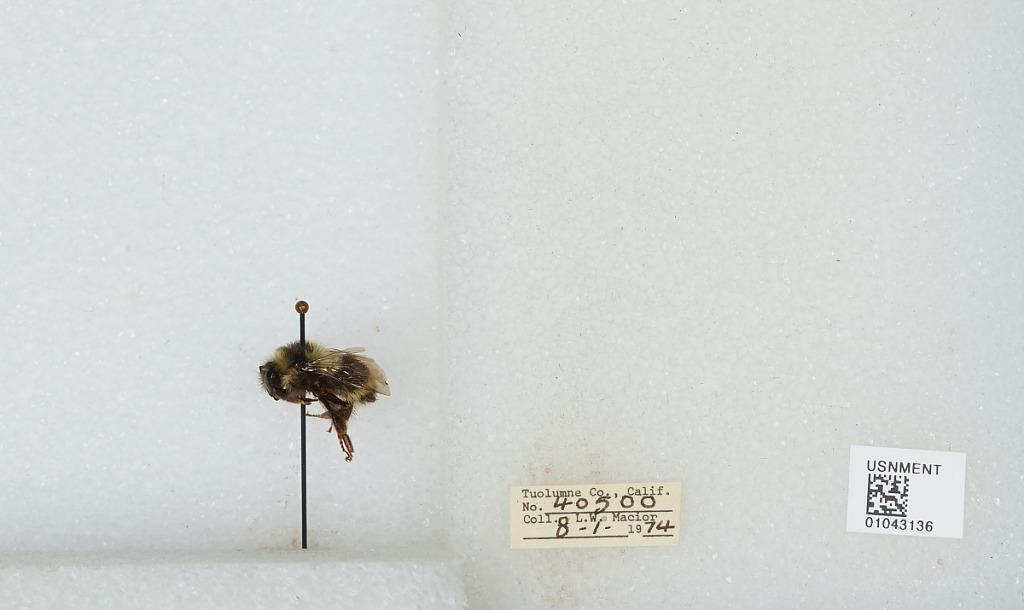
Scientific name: Bombus bifarius nearcticus
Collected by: L. Macior
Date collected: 1974-8-1
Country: United States
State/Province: California
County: Tuolumne
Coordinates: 38.02, -119.93